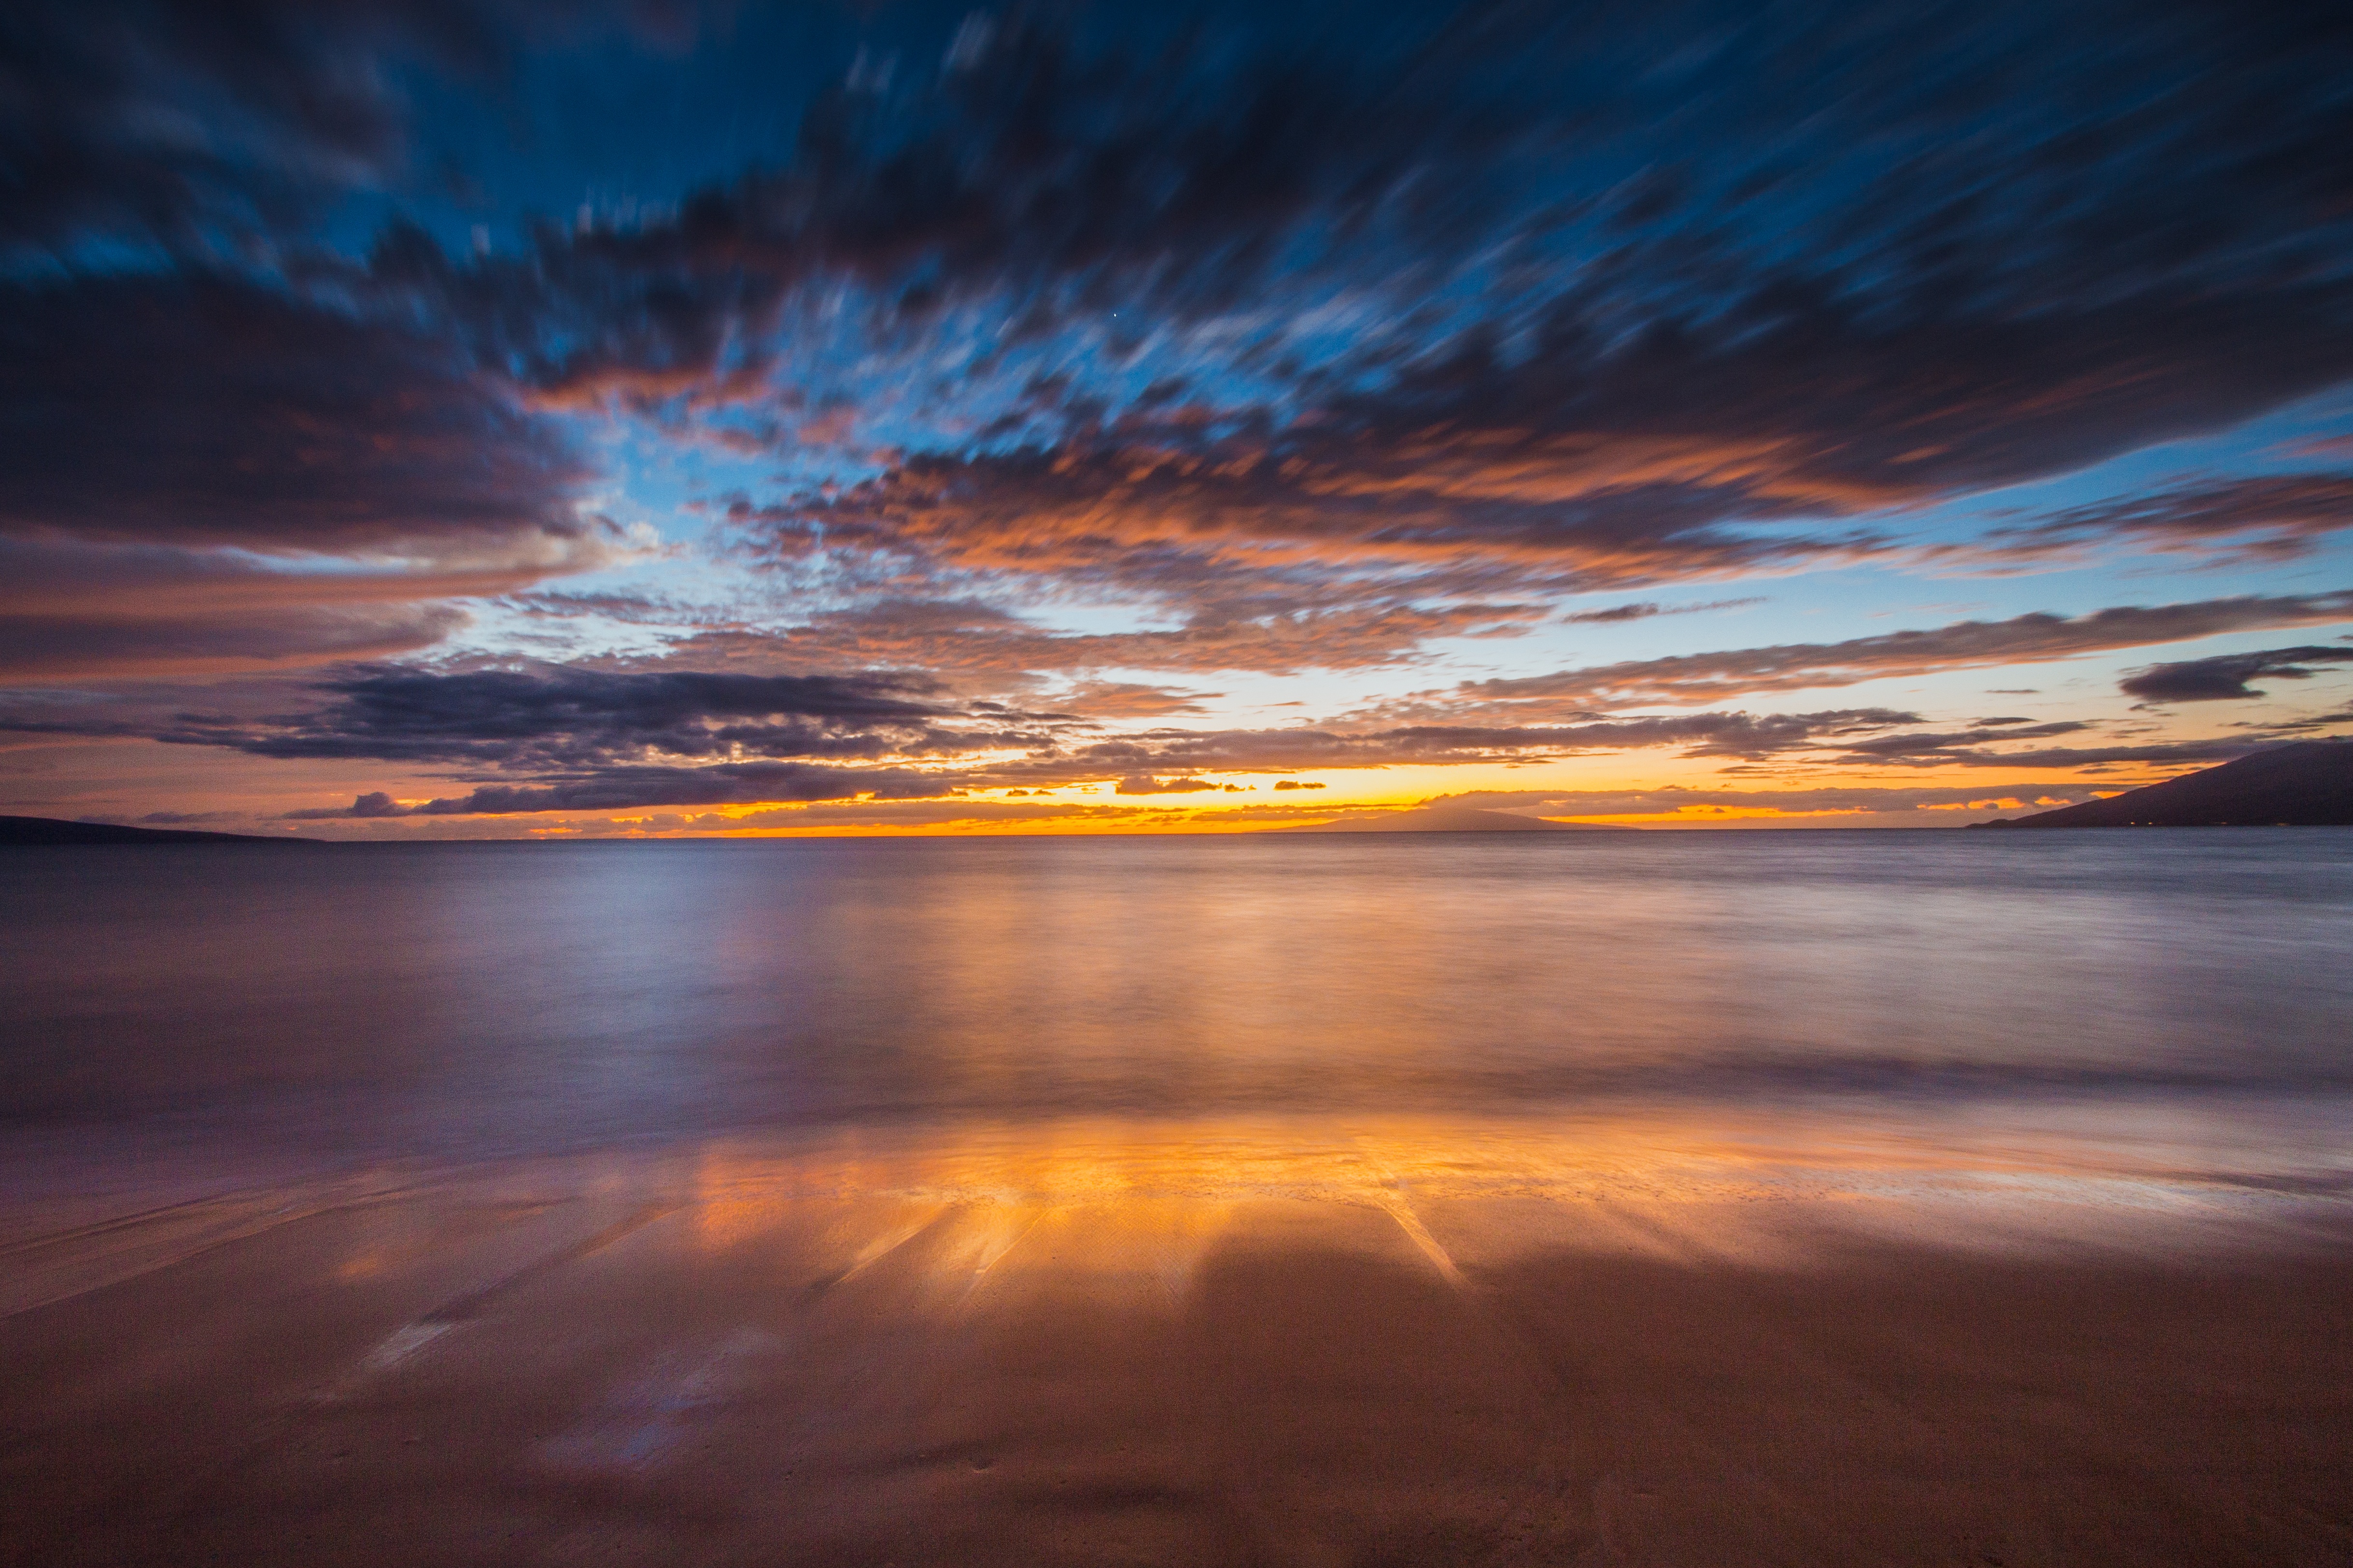
beach, sea, coast, water, nature, ocean, horizon, cloud, sky, sunrise, sunset, sunlight, morning, shore, dawn, atmosphere, dusk, evening, reflection, seascape, clouds, afterglow, red sky at morning